Woodvale Park

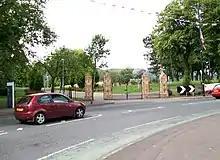
The gates of the park

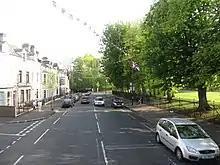
The park and the adjacent Woodvale Road

Woodvale Park is a park in Belfast, Northern Ireland. Opened in 1888 and run by the city council, it provides a venue for association football and bowls as well as a children's play area and landscaped areas for walking. The park is home to the Peace Tree, an oak planted in 1919 to commemorate the end of the First World War, which was voted Northern Ireland's Tree of the Year for 2015. The European War Memorial honouring those from all sides killed during the First World War was unveiled in the park in 2014.